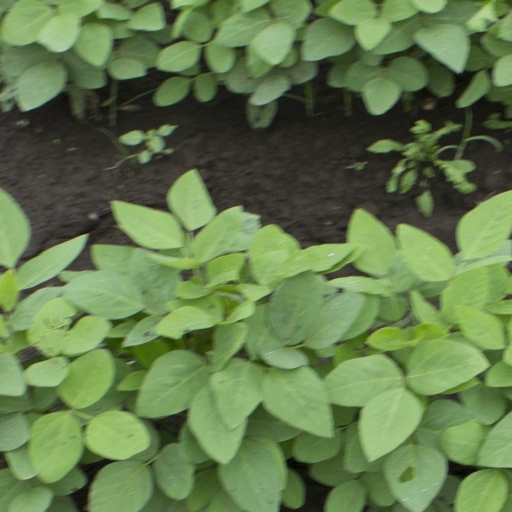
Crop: soybean